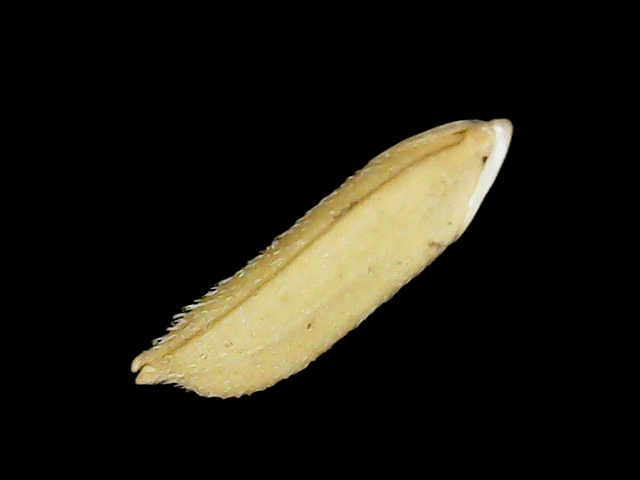
Rice variety: Binadhan26